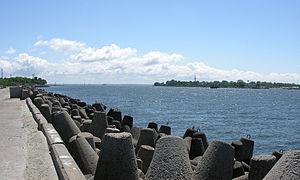
Le détroit de Baltiïsk est un détroit de l'oblast de Kaliningrad en Russie permettant le passage de la navigation de la lagune de la Vistule vers la mer Baltique. Il sépare la péninsule de Sambie de la presqu'île de la Vistule. Le détroit offre un débouché maritime aux ports de Baltiïsk et Kaliningrad en Russie, ainsi qu'aux ports polonais d'Elbląg, Braniewo, Tolkmicko, Frombork, Sztutowo, Krynica Morska et Nowa Pasłęka.